Keisha Lance Bottoms

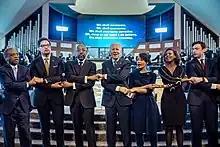
Bottoms (third from right) with Biden (center) in 2023

After Biden's election, Bottoms was mentioned as a possible candidate for United States Secretary of Housing and Urban Development. In January 2021, Biden nominated Bottoms for a four-year term as the vice chair of civic engagement and voter participation at the Democratic National Committee, a role focused on protecting voting rights and expanding voter participation.